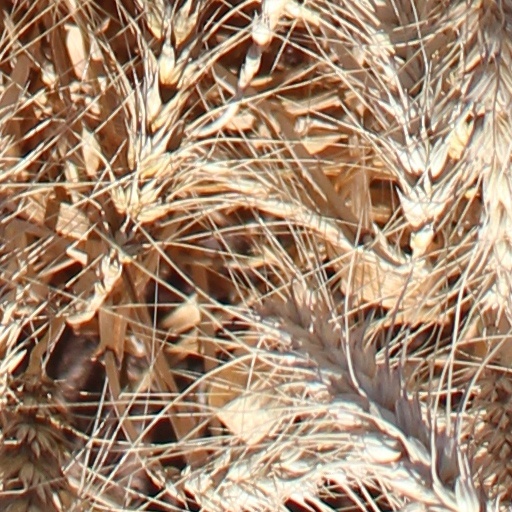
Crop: wheat